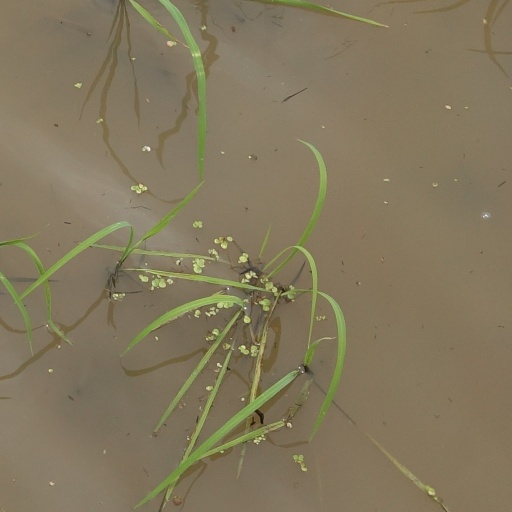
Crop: rice